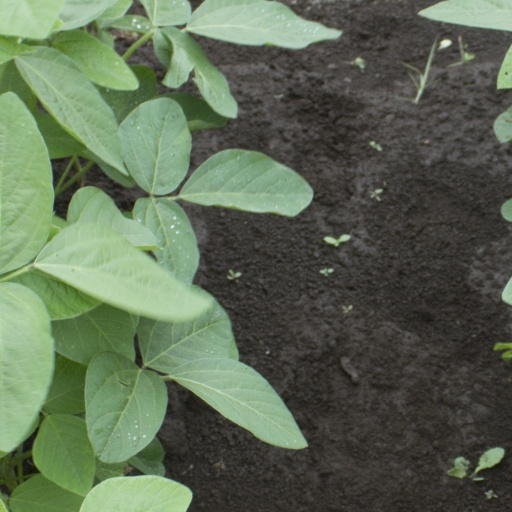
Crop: soybean